Wolfgang Hollegha

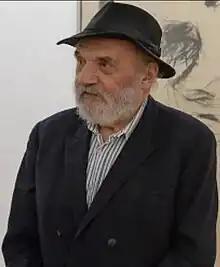
Hollegha in 2015

Wolfgang Hollegha was born in Klagenfurt, Carinthia. From 1947 to 1954 he studied at the Akademie der bildenden Künste in Vienna with Josef Dobrovský and Herbert Boeckl. In 1956, together with Josef Mikl, Markus Prachensky and Arnulf Rainer, he formed the "Malergruppe St. Stephan" and following the lively exhibition activities of this artist group in Austria, Germany, France and Italy, Hollegha, as the first of his generation of Austrian artists, had successes in the USA. In 1958, Hollegha received the Guggenheim International Award for Austria. Of the prizewinners from 23 different nations in the same year, Hollegha was the youngest; among his co-winners were Mark Rothko (USA) and Alberto Giacometti (Switzerland). In 1960 he was invited by Clement Greenberg to participate in New York in a group exhibition of abstract painters. In 1961, Hollegha received the Carnegie Prize together with Jules Olitski, Adolph Gottlieb, Mark Tobey and Ellsworth Kelly, on the occasion of the Pittsburgh International exhibition. In 1964 he participated in the third Documenta in Kassel. From 1962 onwards, he lived and worked in Rechberg, Styria, where he built for himself a 14-metre-high studio. He became a professor at the Vienna Art Academy (Akademie der Bildenden Künste Wien) in 1972 and remained in this position until his retirement in 1997.